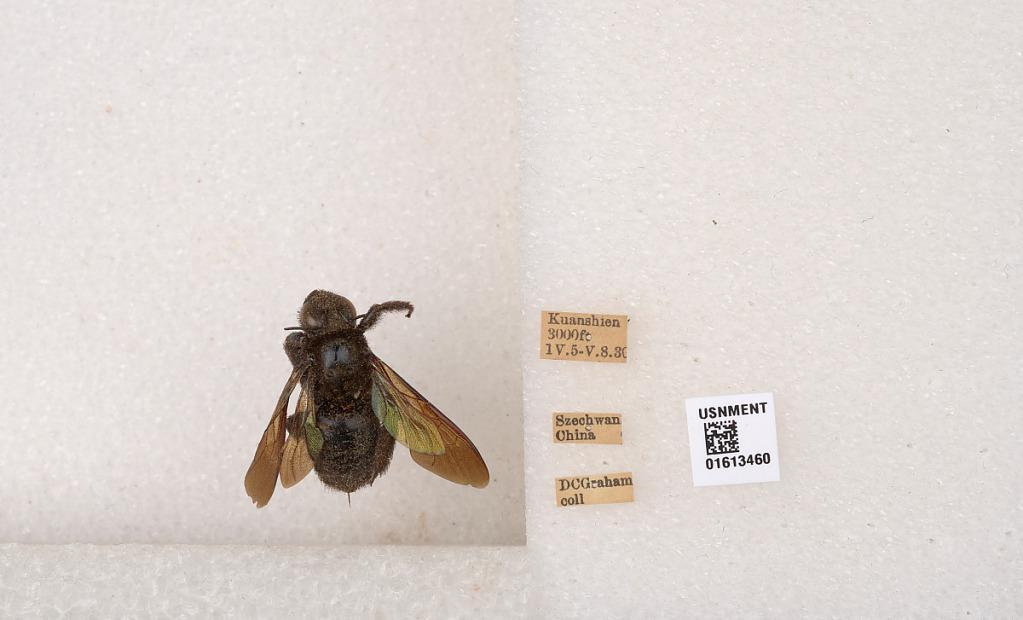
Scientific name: Xylocopa (Biluna) tranquebarorum tranquebarorum (Swederus)
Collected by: D. Graham
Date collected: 1930-4-5
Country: China
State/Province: Sichuan
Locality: Kuanshien